Answer in natural language. Is simple wooden bench (marked A) in front of yellow sitting with blue legs (marked B)? Choose between the following options: no or yes
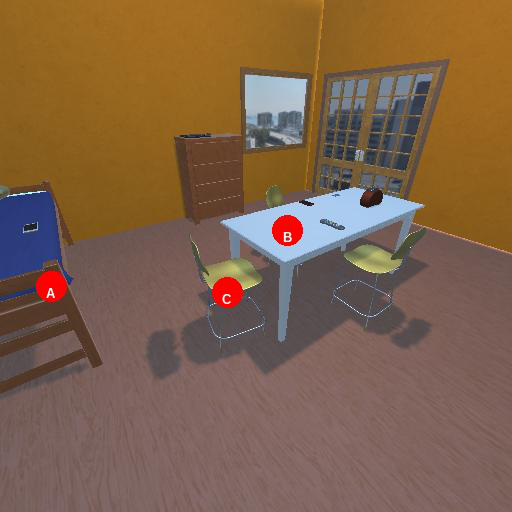
<answer>no</answer>